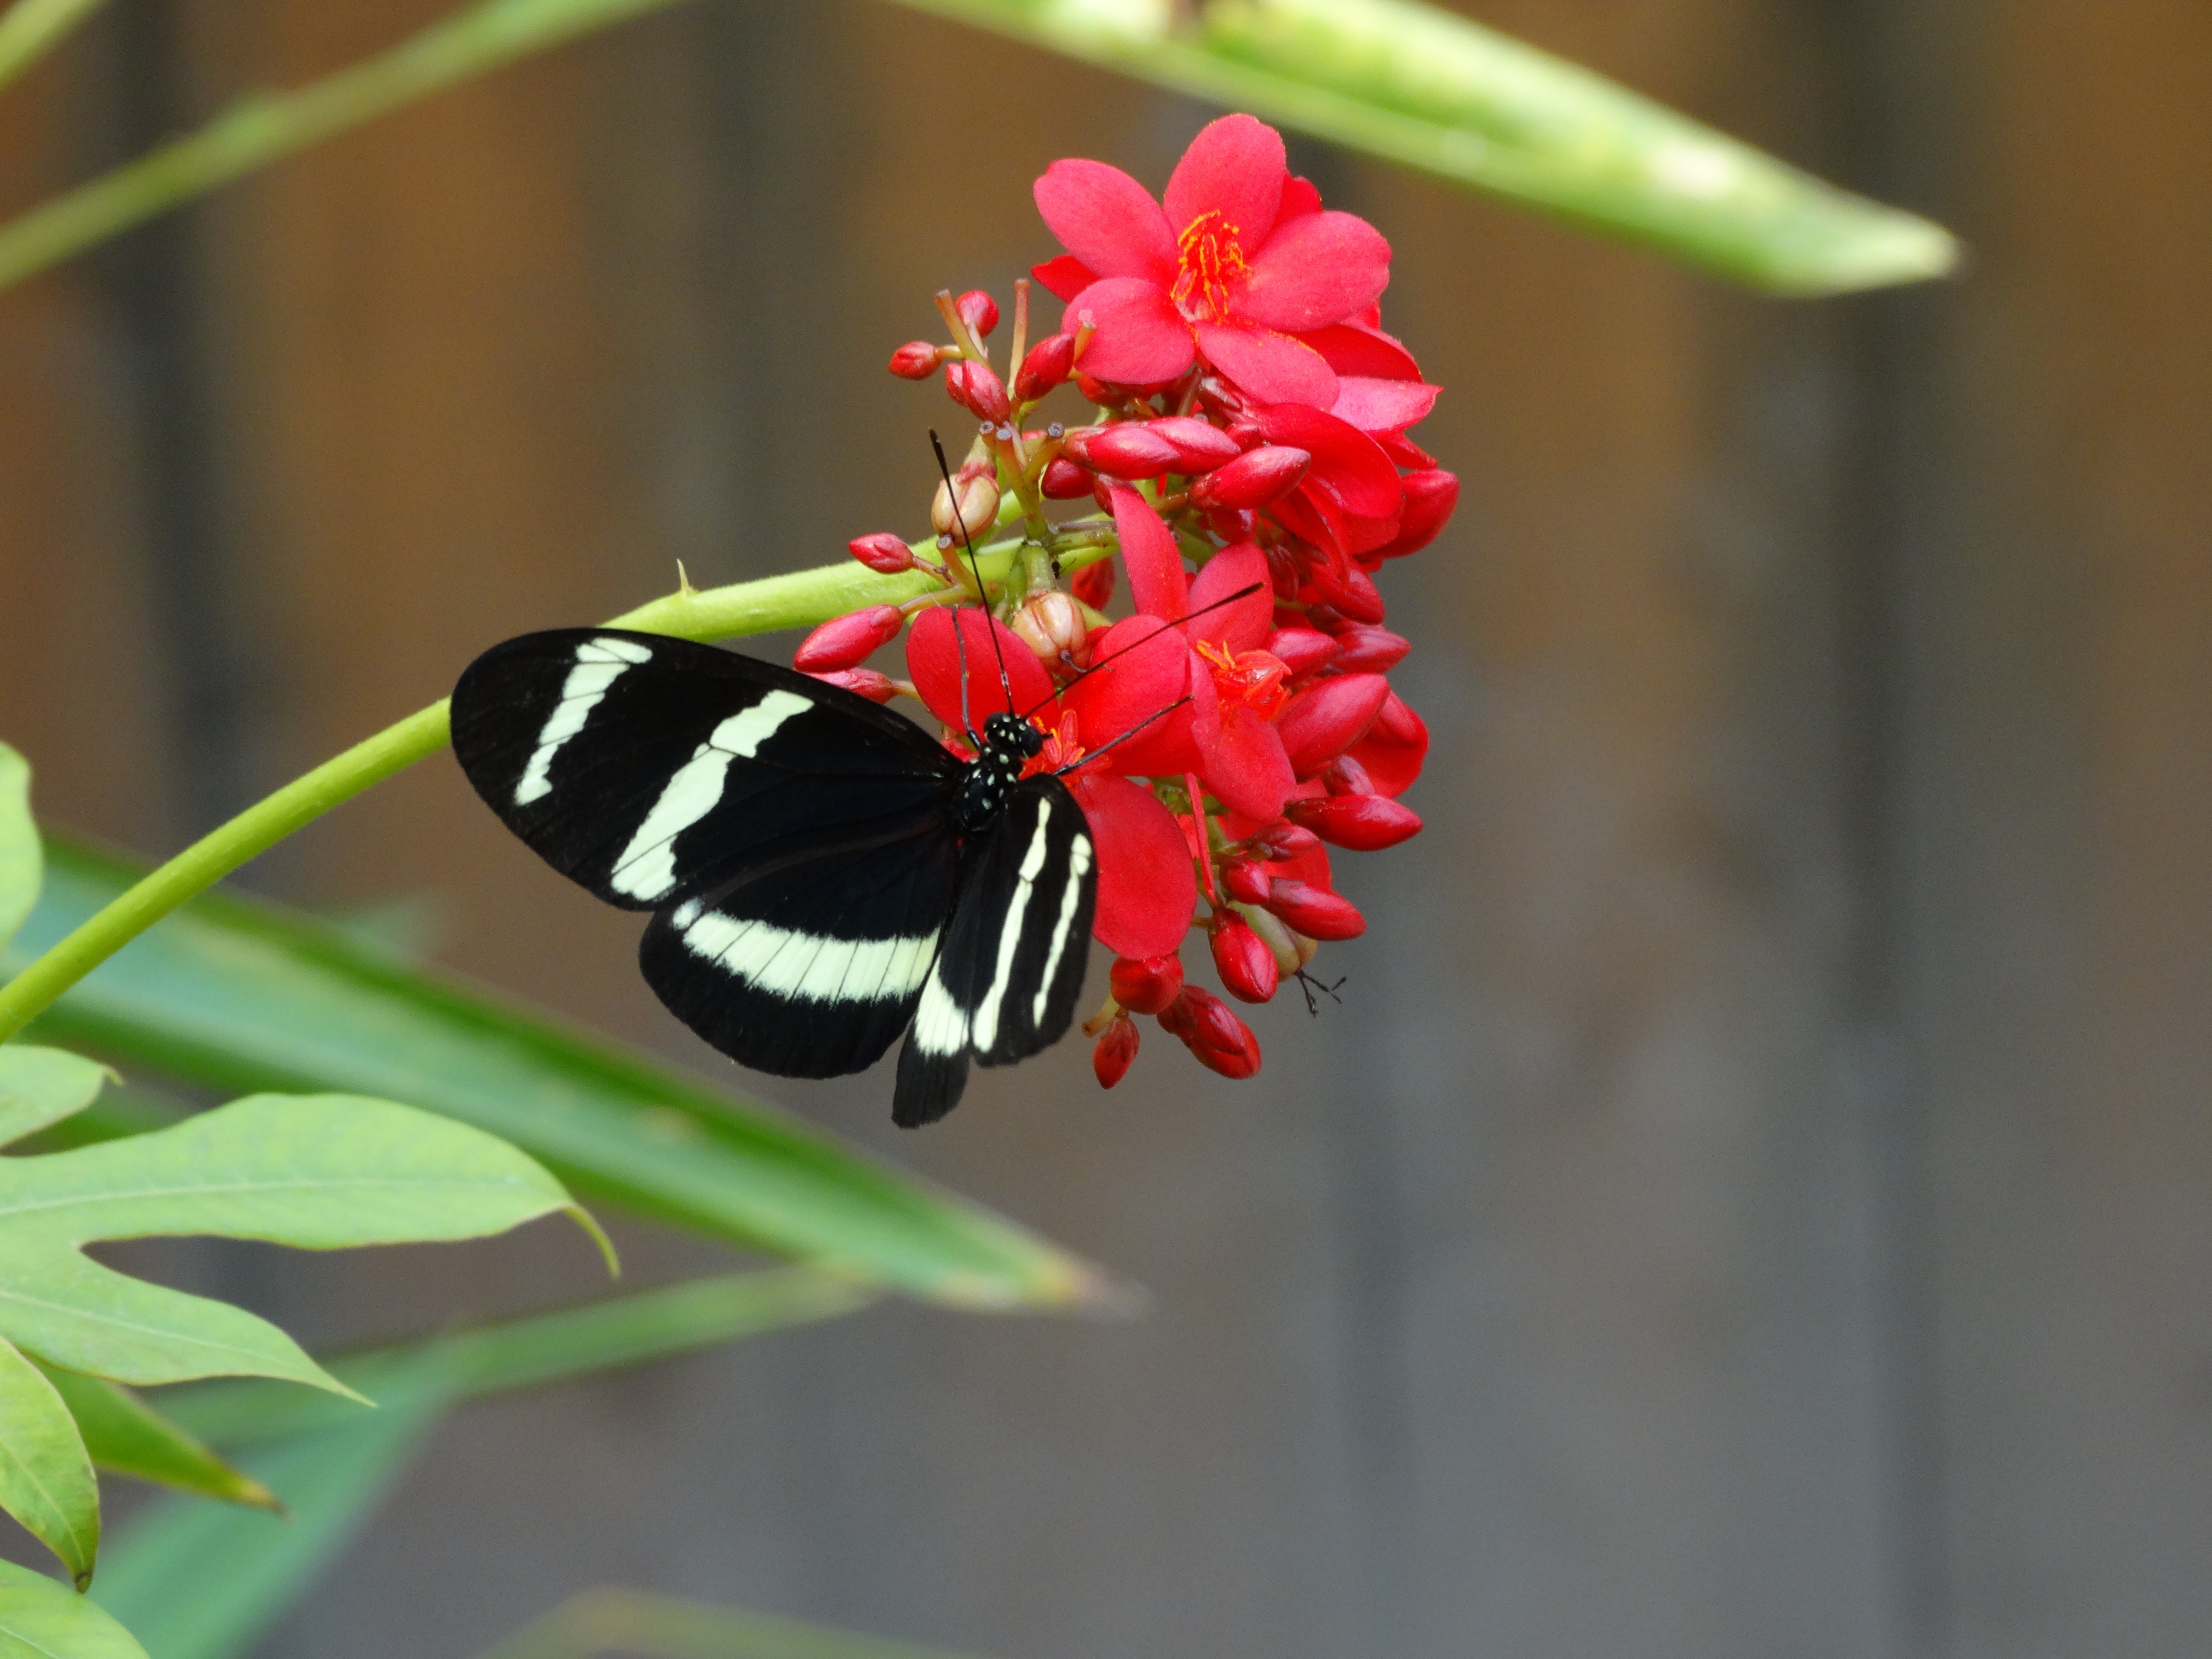
flower, petal, zoo, green, insect, botany, butterfly, flora, fauna, invertebrate, close up, monarch butterfly, nectar, macro photography, arthropod, pollinator, moths and butterflies